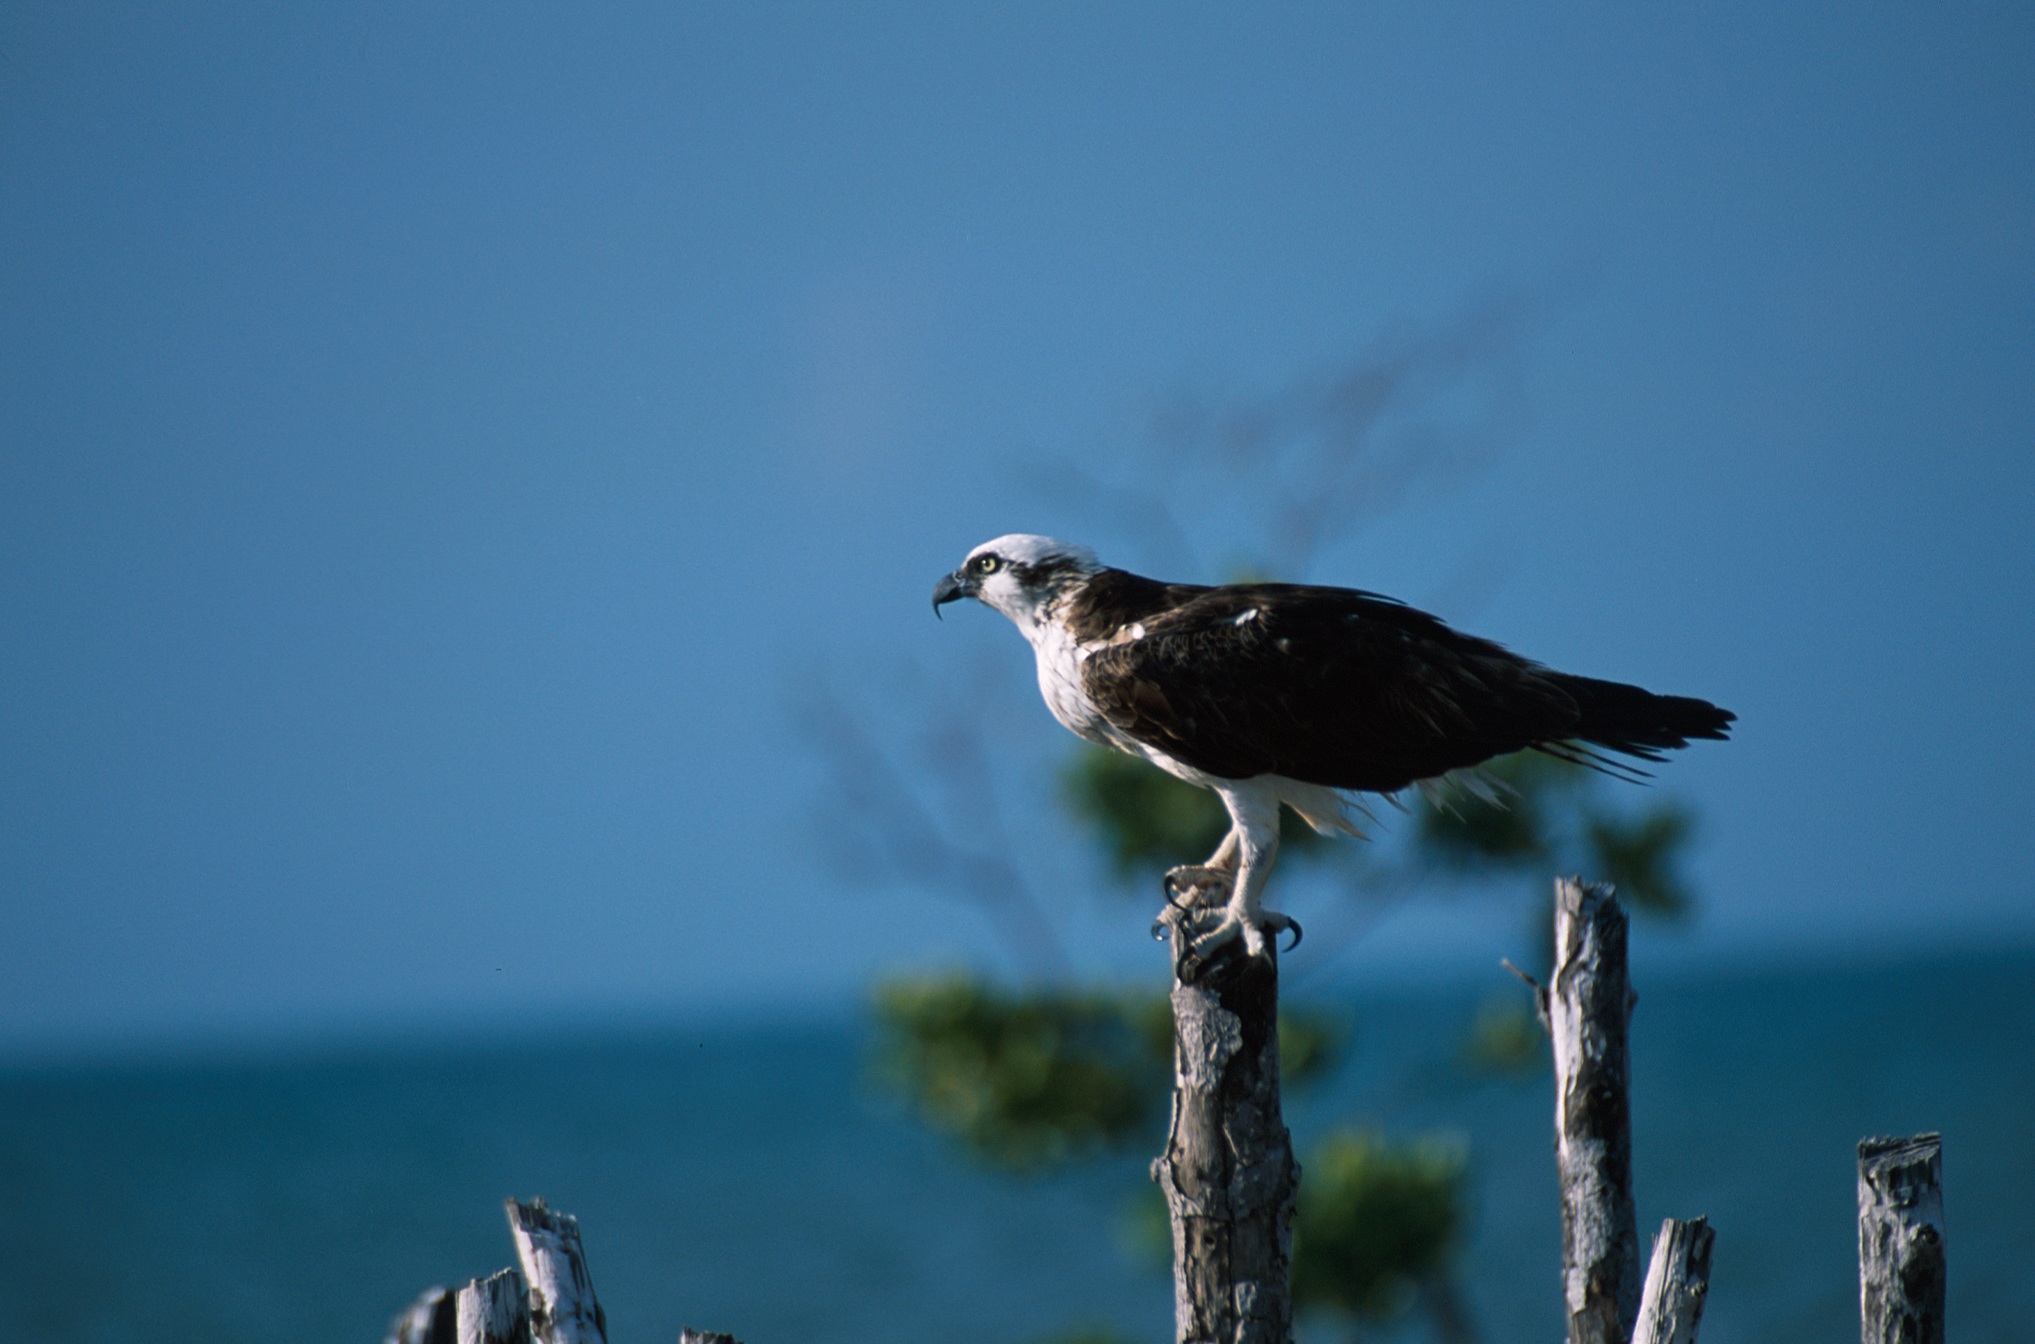
sea, nature, outdoor, bird, wing, wildlife, wild, pole, beak, flight, predator, fauna, raptor, vertebrate, osprey, perched, pandion, perching bird